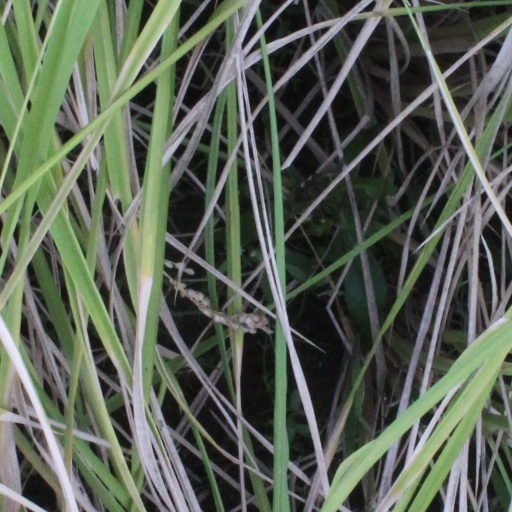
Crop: rice